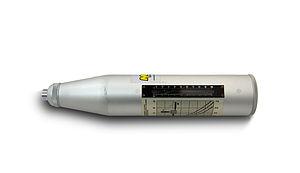
Scléromètre à béton mécanique permettant de mesurer la dureté de la surface du béton après prise
Vous pouvez améliorer sa rédaction !